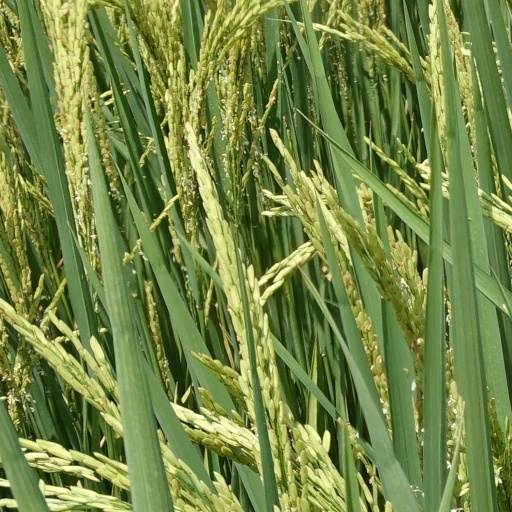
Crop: rice